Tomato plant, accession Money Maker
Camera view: bottom (45 deg); turntable rotation: 30 degrees
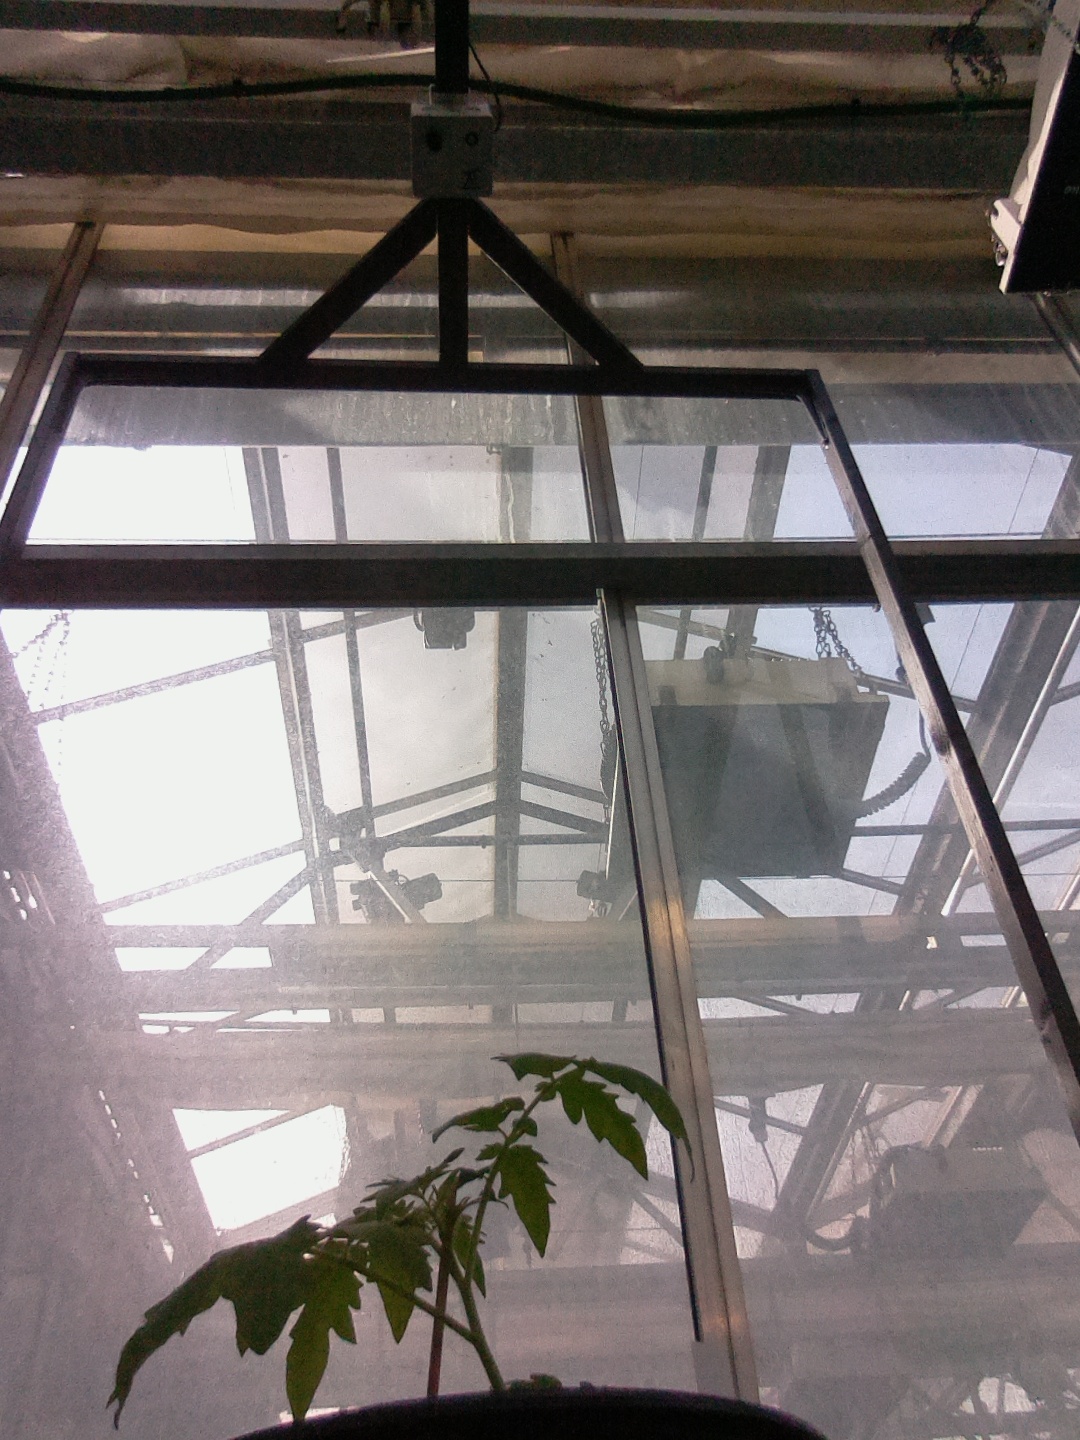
BBCH growth stage 13: 6 of true leaves visible